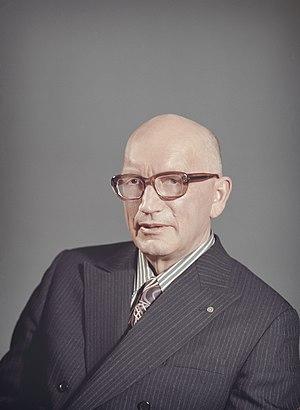
Martti Miettunen, né le 17 avril 1907 à Simo et mort le 19 janvier 2002 à Helsinki, est un homme d'État finlandais, membre de la Ligue agrarienne, devenue Parti du centre.